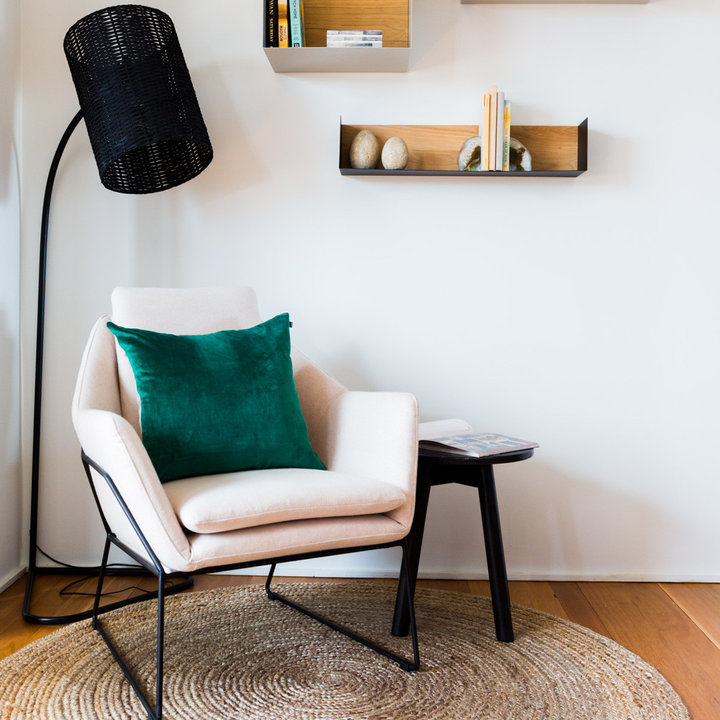
Style: Scandinavian